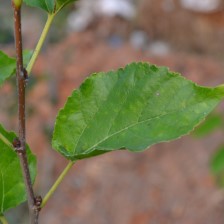
Variety: Kamphaengsaeng42